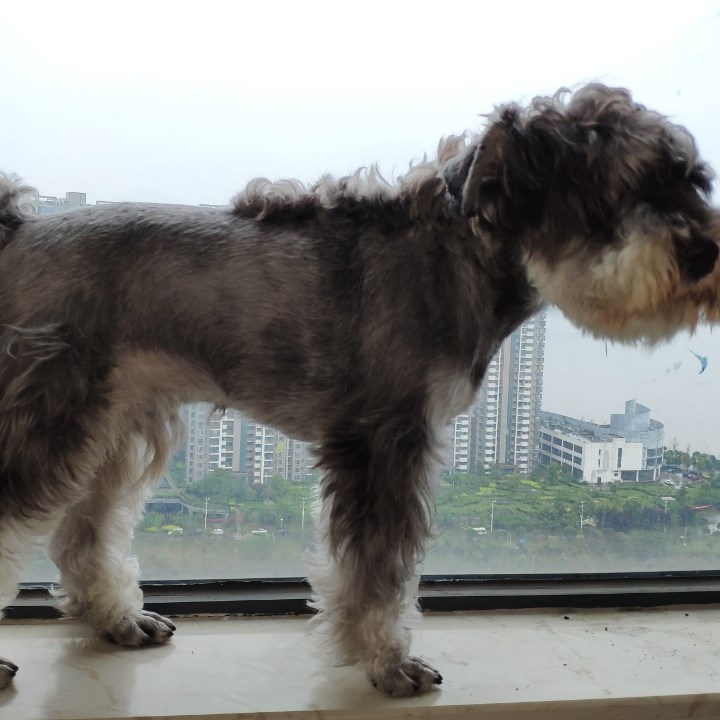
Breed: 2342-n000102-miniature_schnauzer